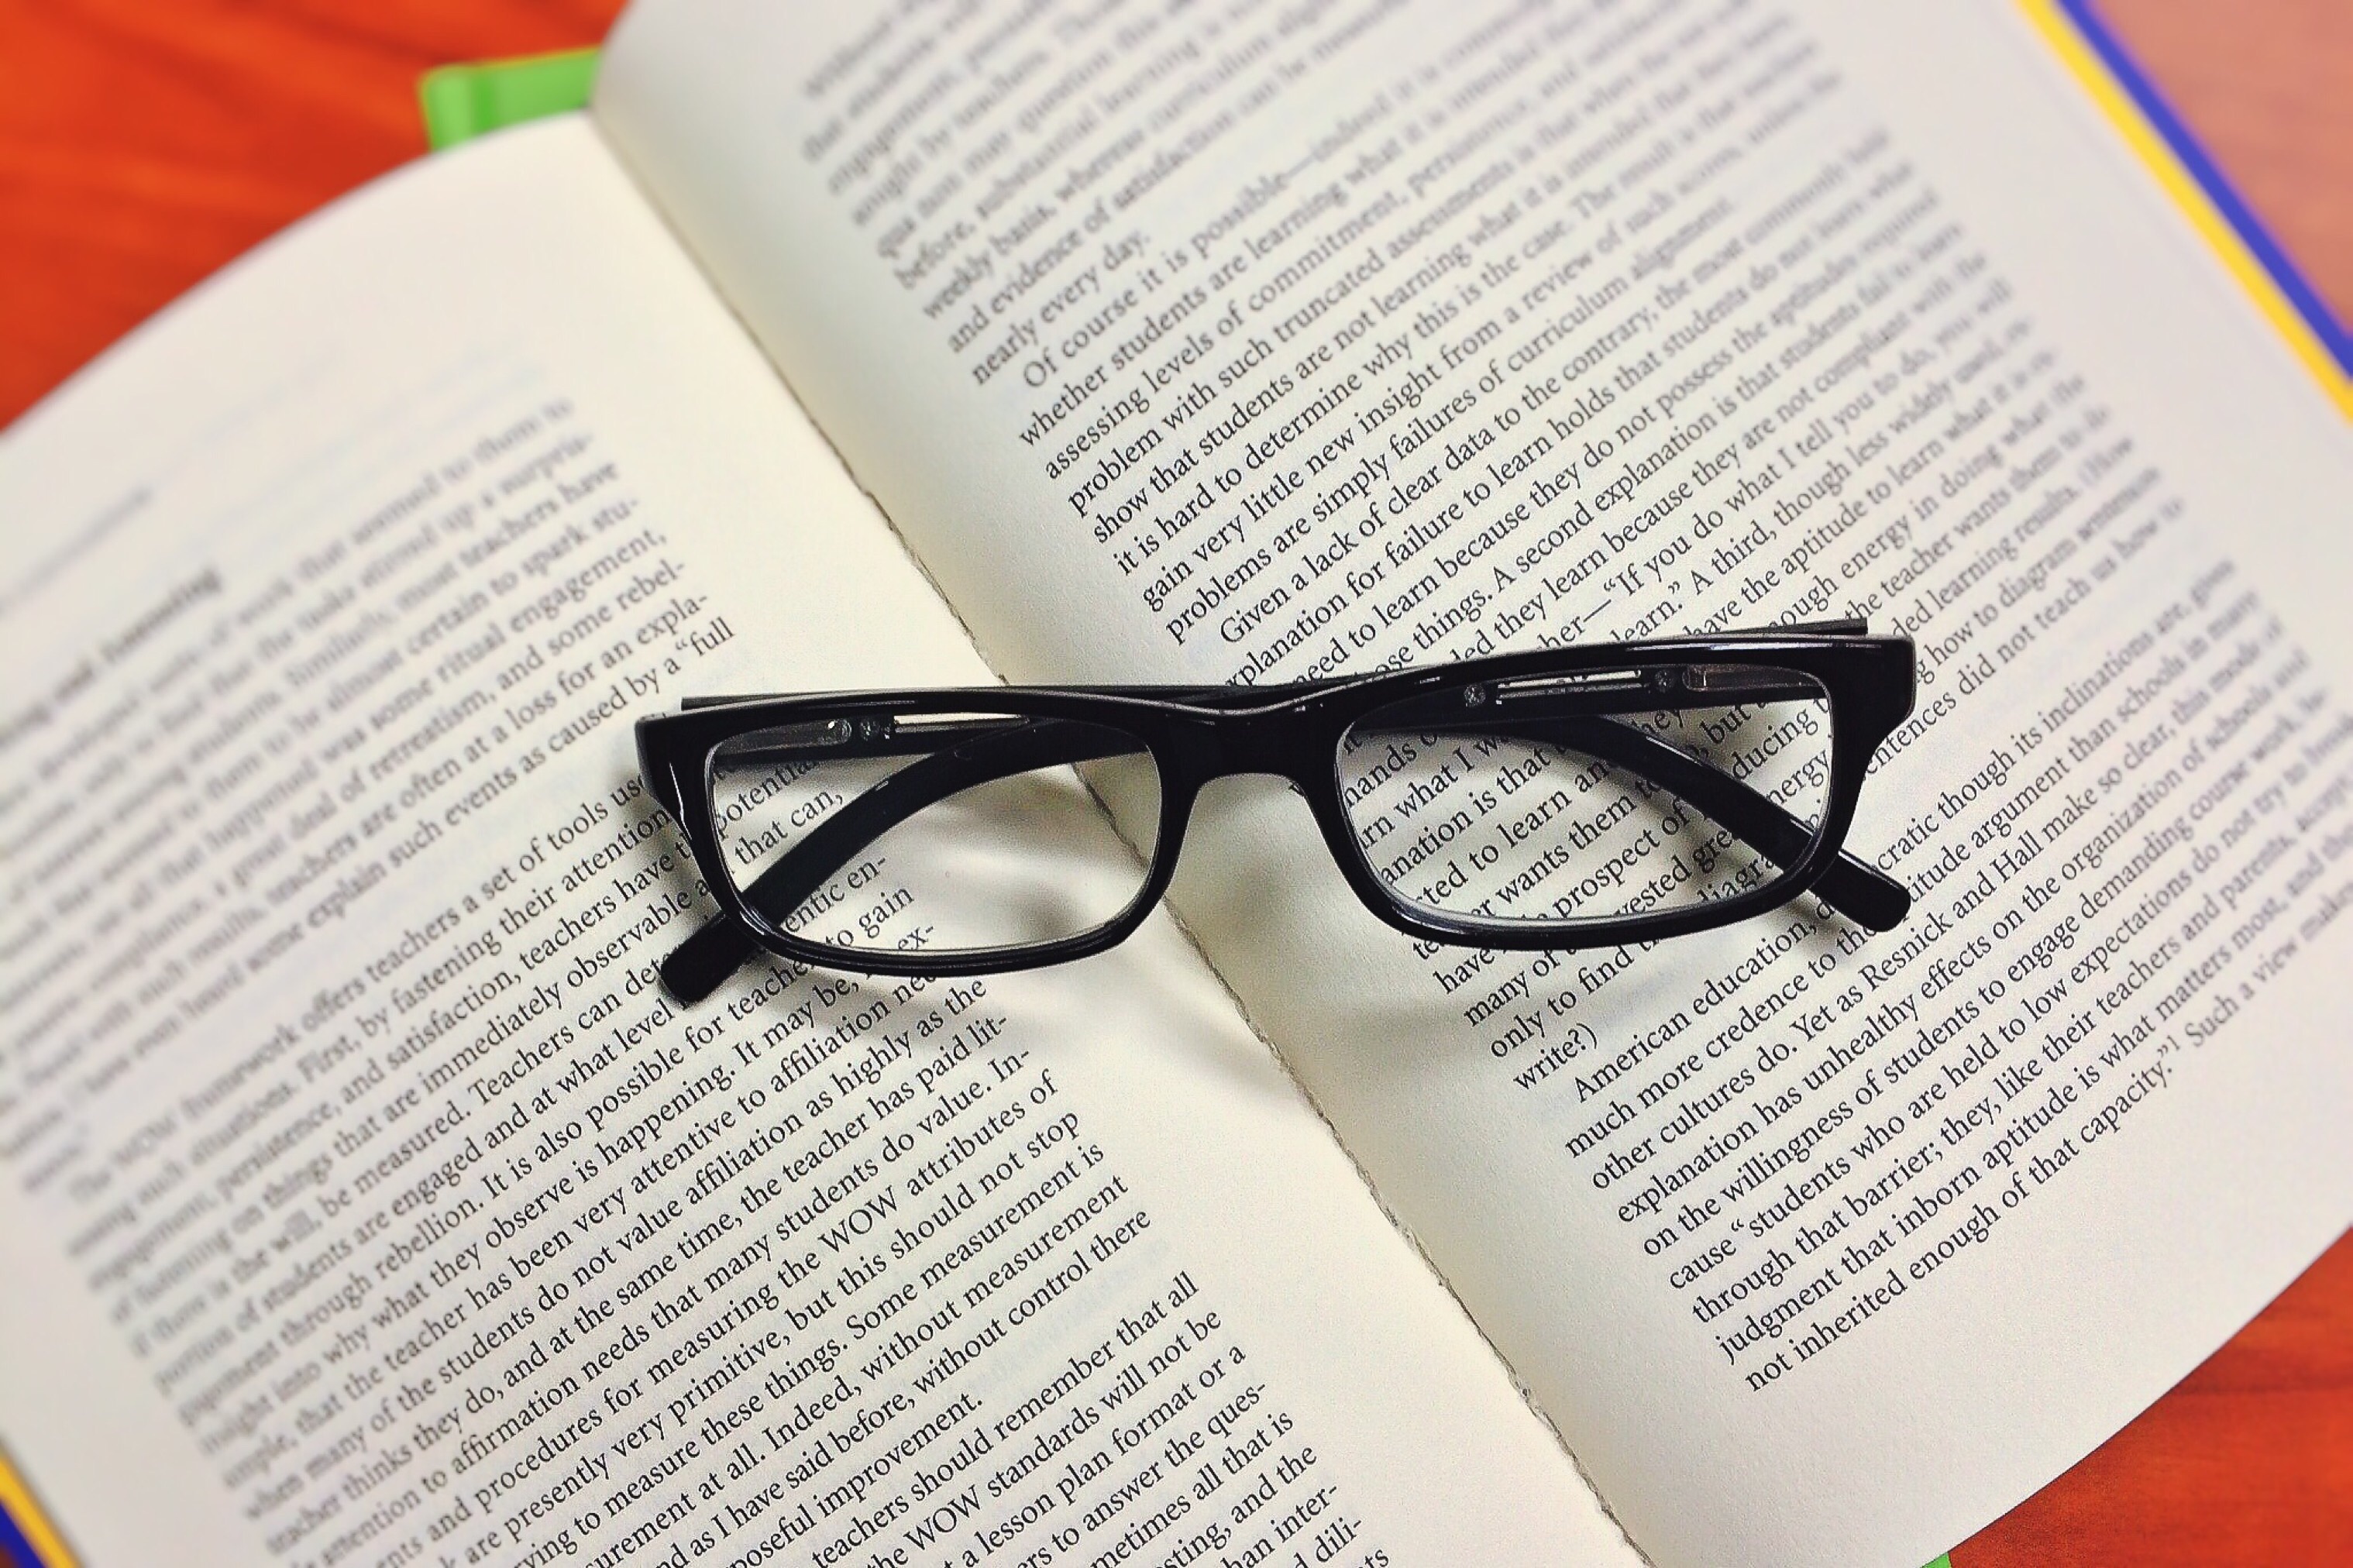
writing, book, read, education, brand, font, glasses, eyewear, knowledge, vision care